Île-de-France tramway Line 4

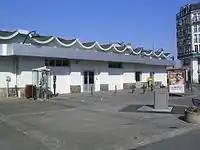
The T4 Line operations centre in Gargan.

In 2005, the SNCF signed an agreement with the Seine-Saint-Denis General Council through its Paris-Nord and Paris-Est establishments. The agreement, called "Passerelle-Emploi" or "employment gateway," makes hiring new employees from within the department a priority. One-third of employees that were hired came from within the department. Out of forty-one employees, twenty-seven became conductors and fourteen became sales representatives.